Water on Mars

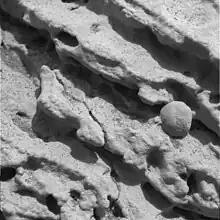
Close-up of a rock outcrop.

When "Phoenix" landed, the retrorockets splashed soil and melted ice onto the vehicle. Photographs showed the landing had left blobs of material stuck to the landing struts. The blobs expanded at a rate consistent with deliquescence, darkened before disappearing (consistent with liquefaction followed by dripping), and appeared to merge. These observations, combined with thermodynamic evidence, indicated that the blobs were likely liquid brine droplets. Other researchers suggested the blobs could be "clumps of frost." In 2015 it was confirmed that perchlorate plays a role in forming recurring slope lineae on steep gullies.